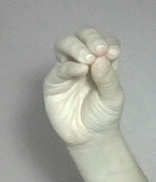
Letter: ha